Power Duo

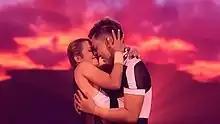
Power Duo during their performance on "", January 2023

Power Duo is a dance duo in the Philippines. The group was known as the grand winner in the